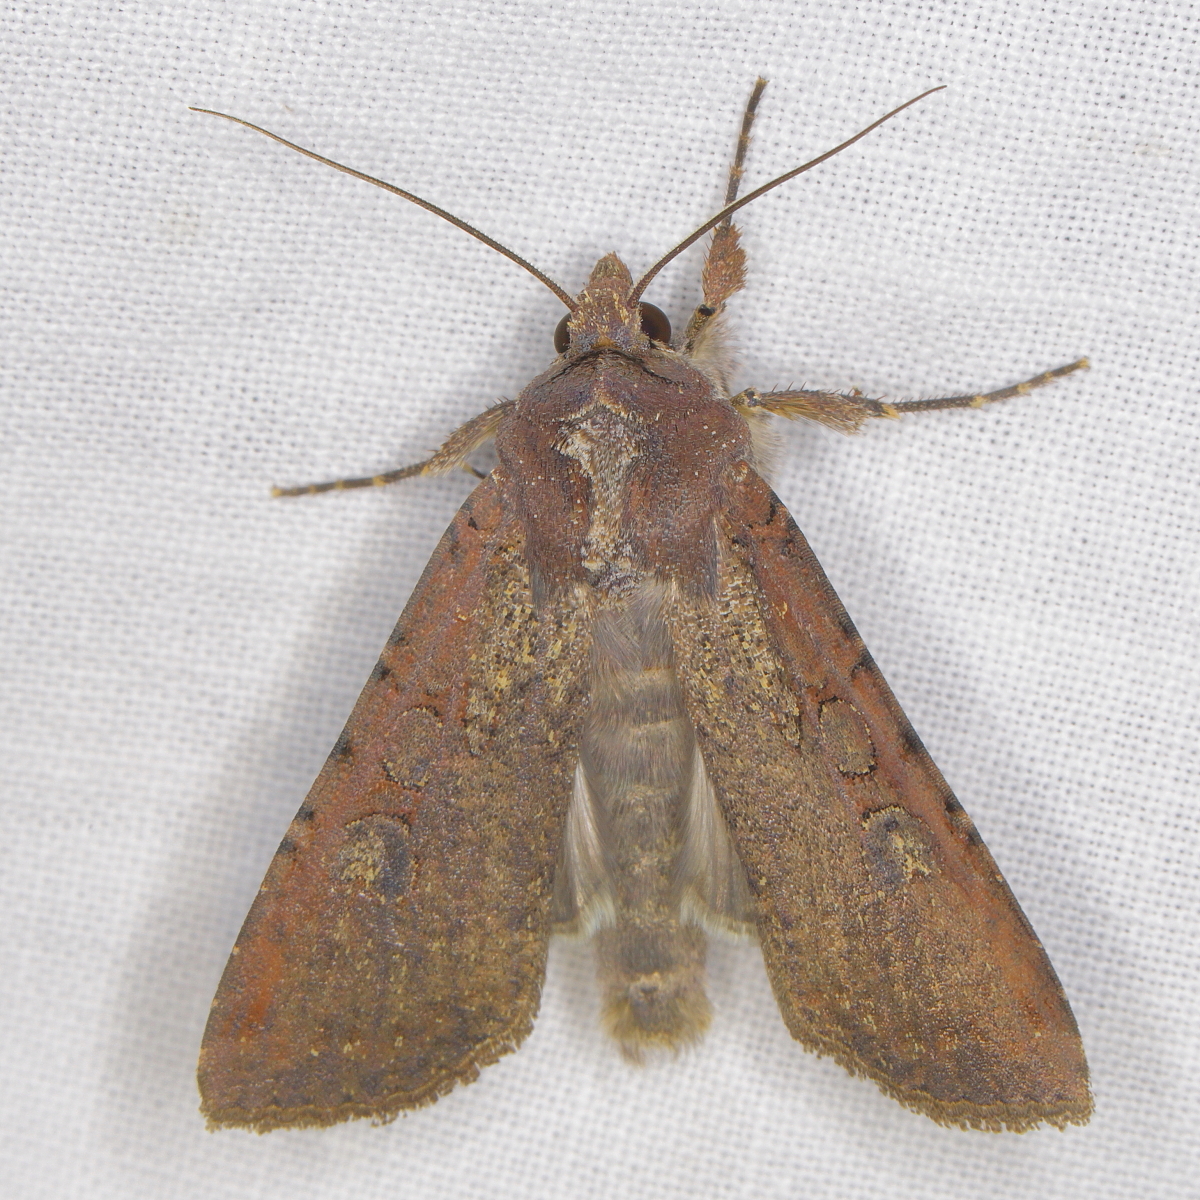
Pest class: cutworms